Wildlife photography

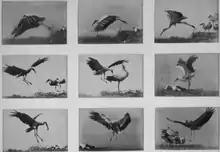
Ottomar Anschütz's images of white storks ("Ciconia ciconia"), taken in 1884

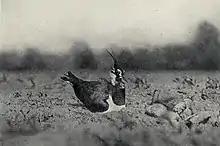
Photograph of a Lapwing ("Vanellus vanellus") incubating its eggs, for which in 1895 R. B. Lodge received from the Royal Photographic Society the first medal ever presented for nature photography. Eric Hosking and Harold Lowes stated their belief – incorrectly – that this was the first photograph of a wild bird.

In the early days of photography, it was difficult to get a photograph of wildlife due to slow lenses and the low sensitivity of photographic media. Earlier photos of animals were often of captive ones. These included photos of lion cubs taken at the Bristol zoo in 1854 and in 1864, photos of the last Quagga by Frank Hayes. Wildlife photography gained more traction when faster photography emulsions and quicker shutters came in the 1880s. Developments like these lead to photos such as the ones taken by German Ottomar Anschutz in 1884, the first shots of wild birds in action. In 1894 wildlife photographers Mary Augusta Wallihan and her husband Allan published a book of photographs they had taken of wildlife in the Rocky Mountains. Members of the Delaware Valley Ornithological Club (DVOC) captured early photographs of nesting songbirds in the Philadelphia area in 1897. In July 1906, "National Geographic" published its first wildlife photos. The photos were taken by George Shiras III, a U.S. Representative from Pennsylvania. Some of his photos were taken with the first wire-tripped camera traps.